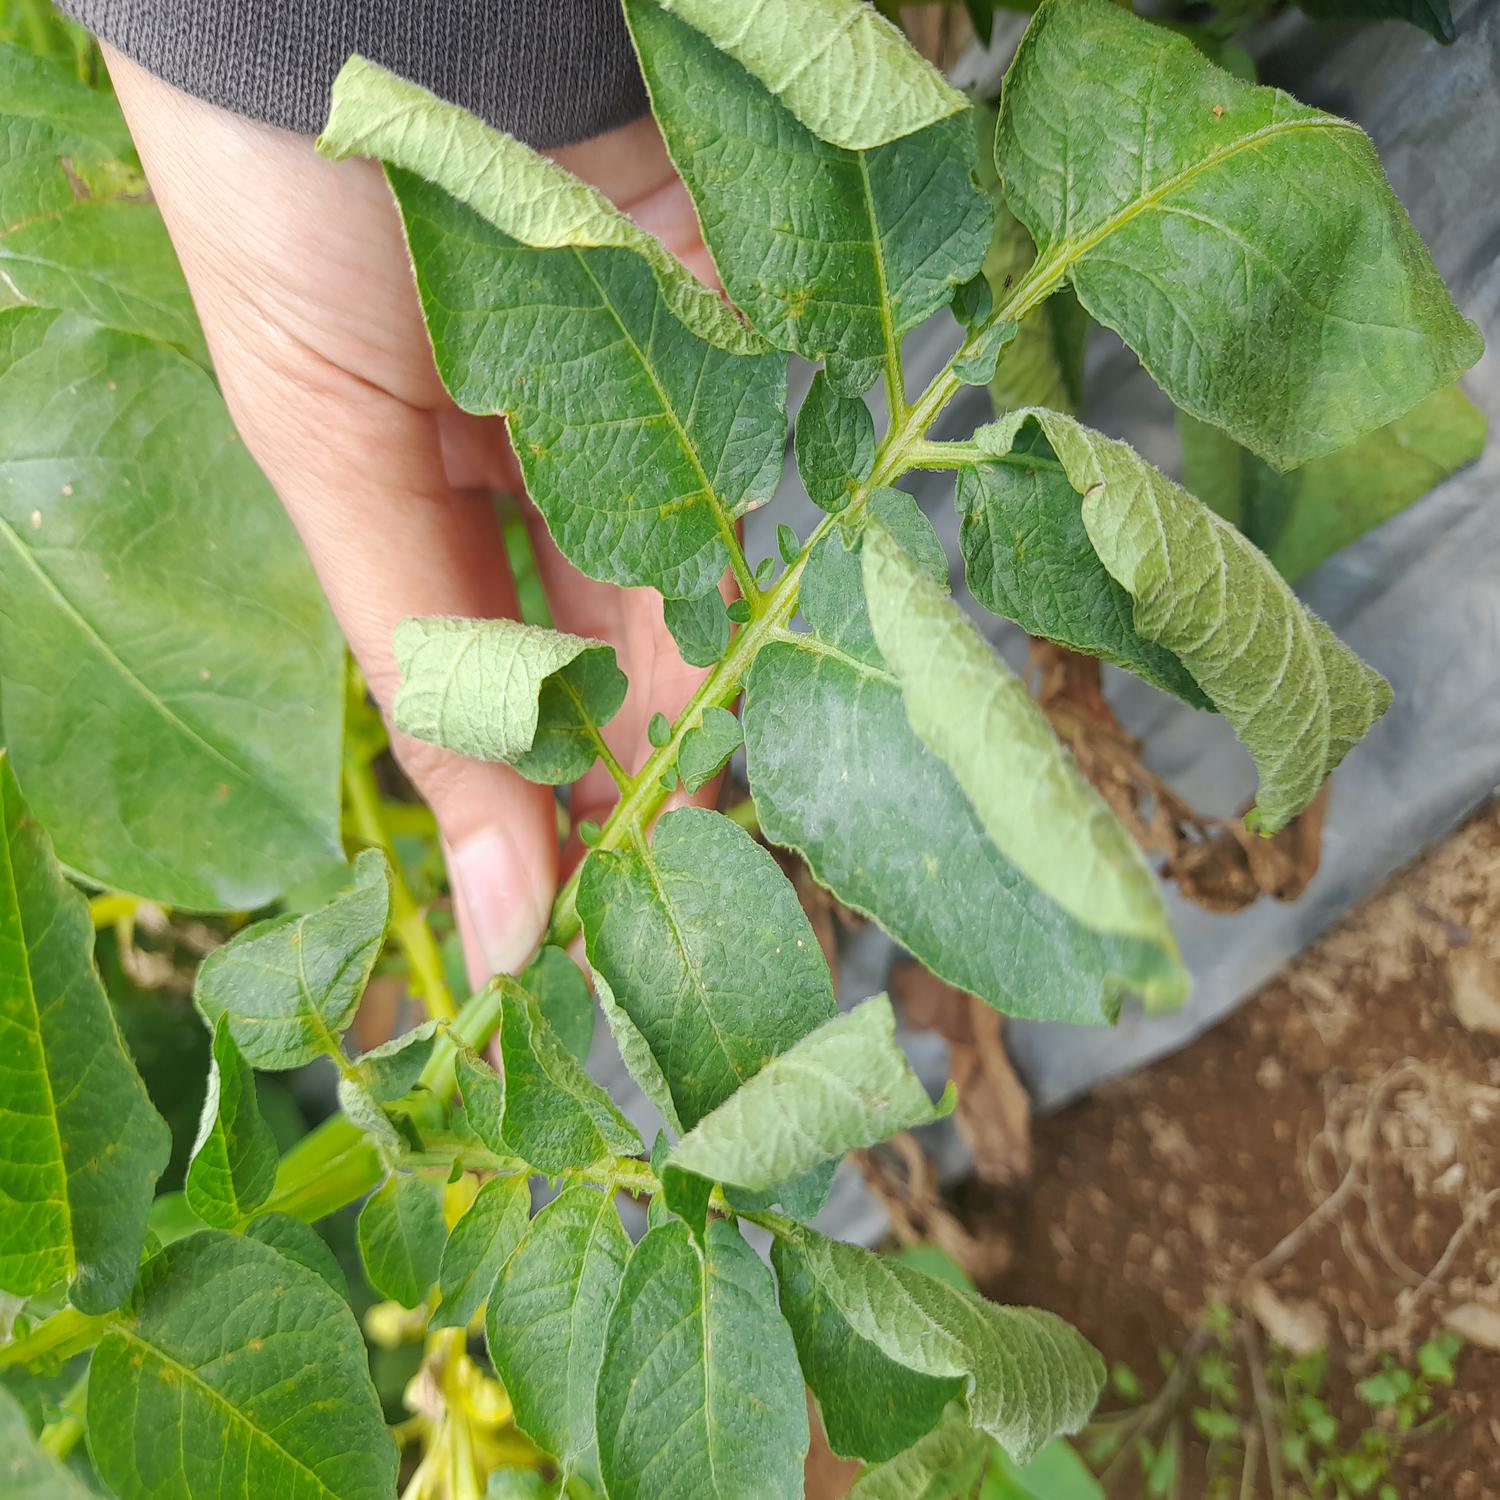
Label: Bacteria